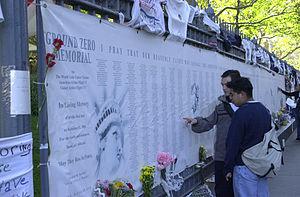
Les attentats du 11 septembre 2001 sont quatre attentats-suicides perpétrés le même jour aux États-Unis et provoquant la mort de 2 977 personnes, dans le centre de Manhattan à New York, à Arlington et à Shanksville, en moins de deux heures, entre 8 h 14 et 10 h 3. Ils sont réalisés par des membres du réseau djihadiste Al-Qaïda et visent des bâtiments symboliques du nord-est du pays, dont le World Trade Center déjà attaqué en 1993. L’opération Bojinka est considérée comme un plan précurseur de ces attentats, commis deux jours après l'attentat-suicide ayant tué le commandant Ahmed Chah Massoud.